Wind power in Utah

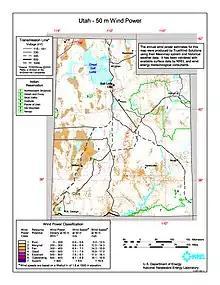
2003 map of wind potential in Utah by United States Department of Energy National Renewable Energy Laboratory

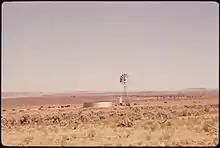
Waterpump in southeastern Utah, 1972

Wind power in Utah is in the early stages of development. As of 2016 the state had 391 MW of wind generation capacity, responsible for 2.6% of in-state electricity generation. Wind thus plays a small role in the state's renewable portfolio standard goals.